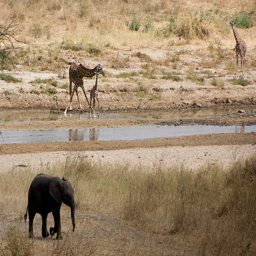
A herd of giraffe walking along a river next to a baby elephant.
Giraffes and an elephant in a field near the water.
A variety of animals are walking freely in the brush.
The giraffes are walking close to the water.
A giraffe with a baby and another giraffe looking on from one side of a steam and an elephant on the other side.